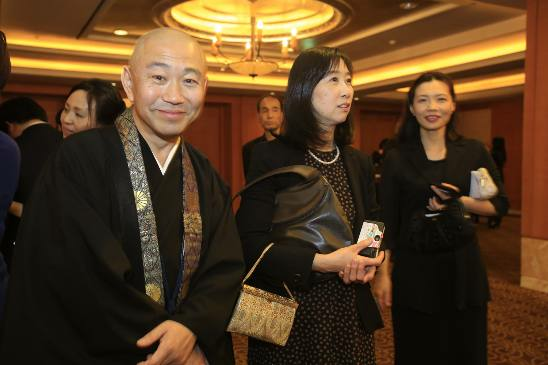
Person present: Yes